Fabian Schär

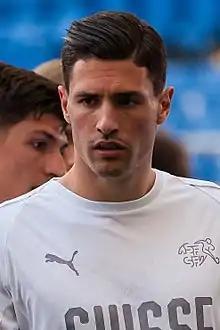
Schär training with Switzerland at the 2018 FIFA World Cup

Fabian Lukas Schär (born 20 December 1991) is a Swiss professional footballer who plays as a centre-back for Premier League club Newcastle United. He is known for his powerful free kicks, long shots and long passes.